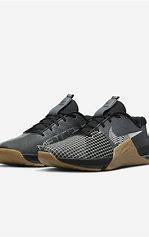
Brand: Nike
Model: Metcon 8